A History of the Book of Common Prayer

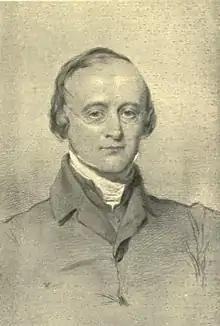
William Maskell wrote "The Ancient Liturgy of the Church of England", an early work of modern liturgiology to England.

Liturgical studies of the "Book of Common Prayer", the legally mandated book for liturgical worship in the Church of England, began with John Boys in the early 17th century. Several other figuresincluding Hamon L'Estrange, Anthony Sparrow, and Thomas Elborowpublished histories of the prayer book later in the century. John Cosin's studies of the prayer book analysed its development out of medieval liturgical books of the Use of Sarum, while Charles Wheatly emphasized the novelty of the prayer book's rites and the influence of the English Reformation.